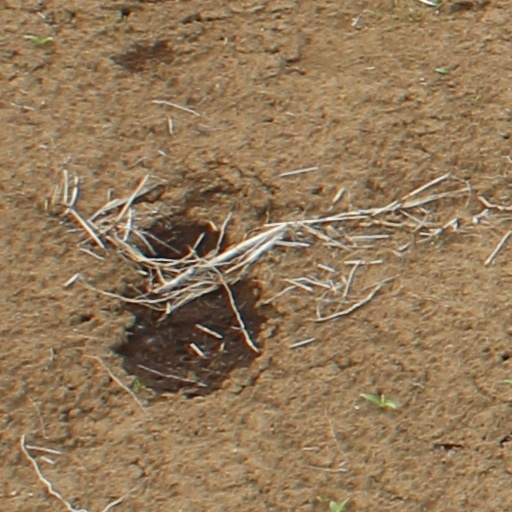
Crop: wheat